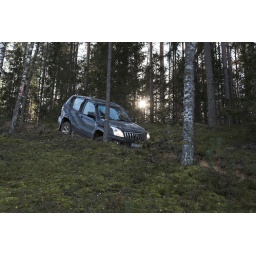
Off road diving downhill in forest